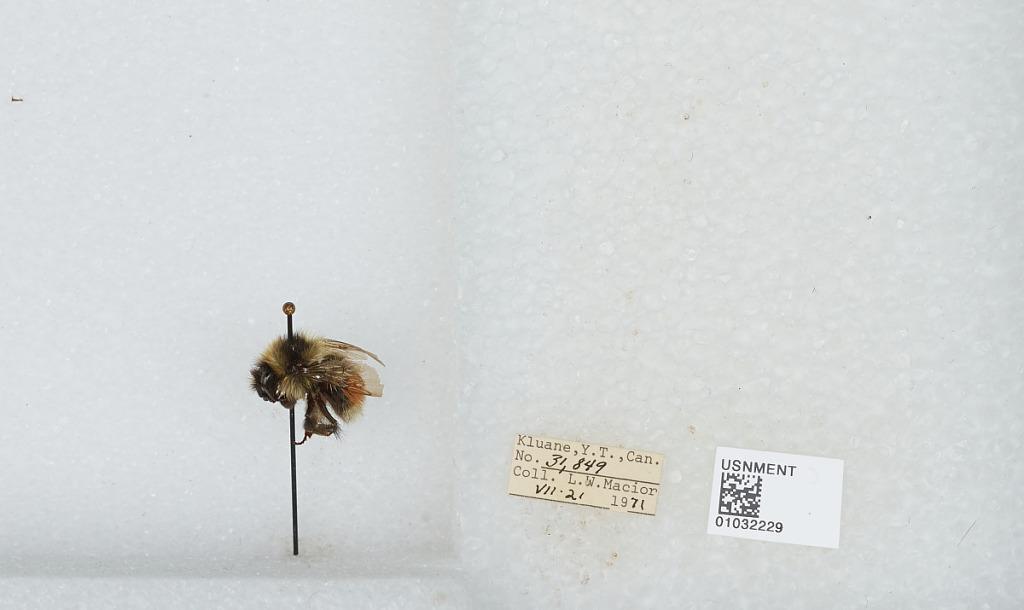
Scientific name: Bombus (Pyrobombus) sylvicola Kirby
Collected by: L. Macior
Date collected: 1971-7-21
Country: Canada
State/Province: Yukon Territory
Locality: Kluane
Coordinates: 60.75, -139.5